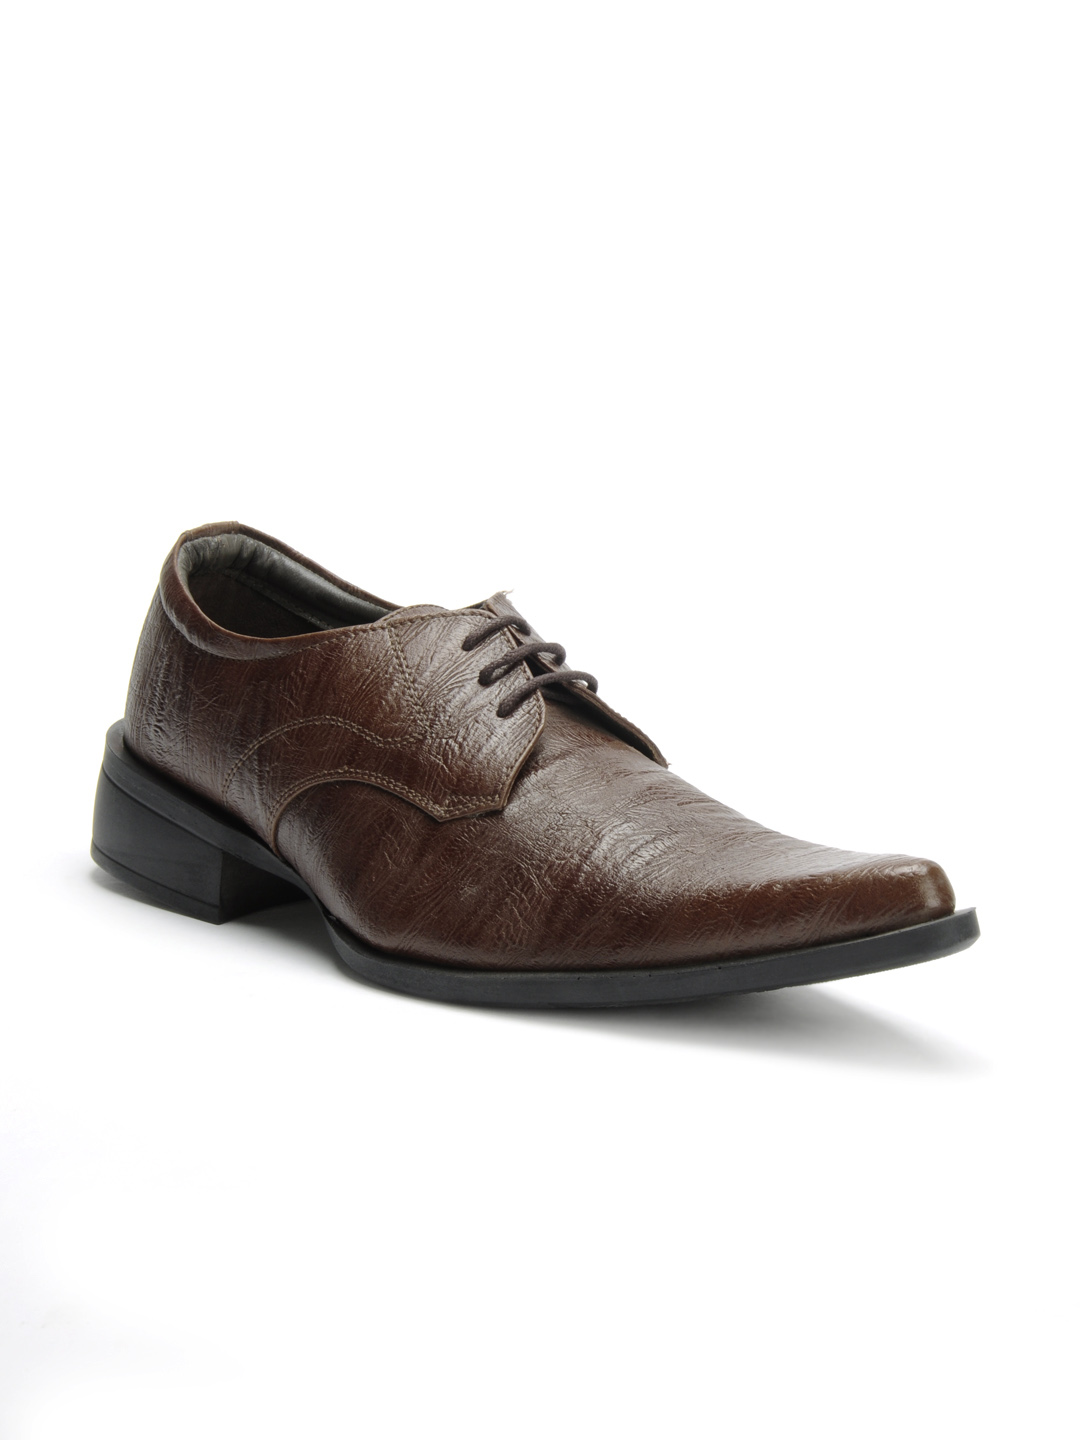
Franco Leone Men Brown Formal Shoes
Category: Footwear / Shoes / Formal Shoes
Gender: Men
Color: Brown
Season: Summer 2012
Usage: Formal